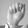
ASL letter: A